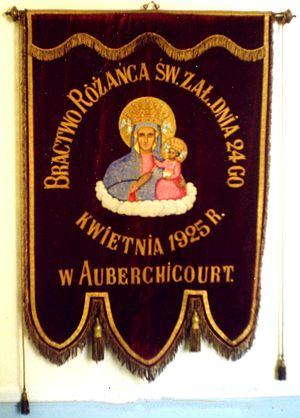
Bannière de la Confrérie polonaise du Rosaire à Auberchicourt (1925), diocèse de Cambrai. Se trouve en Pologne à Bydgoszcz (Poméranie) au Musée de la Diplomatie et de l'Émigration Polonaise. Cote VII/1. (Syg. VII/1.- Sztandary i Chorągwie)